Inge Landgut

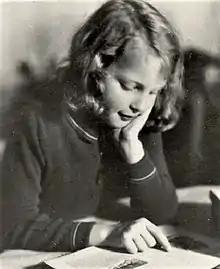
Landgut at age 8

Inge Landgut (23 November 1922 – 29 May 1986) was a German child actress. She is probably best-remembered for playing Pony Hütchen in "Emil and the Detectives" and as the child murder victim Elsie Beckmann in Fritz Lang's classic "M", both films were released in 1931. Landgut continued her acting career into adulthood, making both film and television appearances.